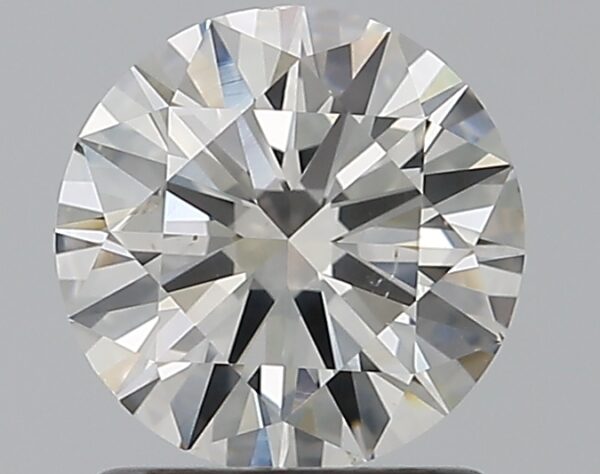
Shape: round
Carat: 1.2
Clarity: SI1
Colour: H
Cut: EX
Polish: EX
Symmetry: EX
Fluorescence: N
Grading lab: GIA
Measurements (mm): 6.88 x 6.91 x 4.12